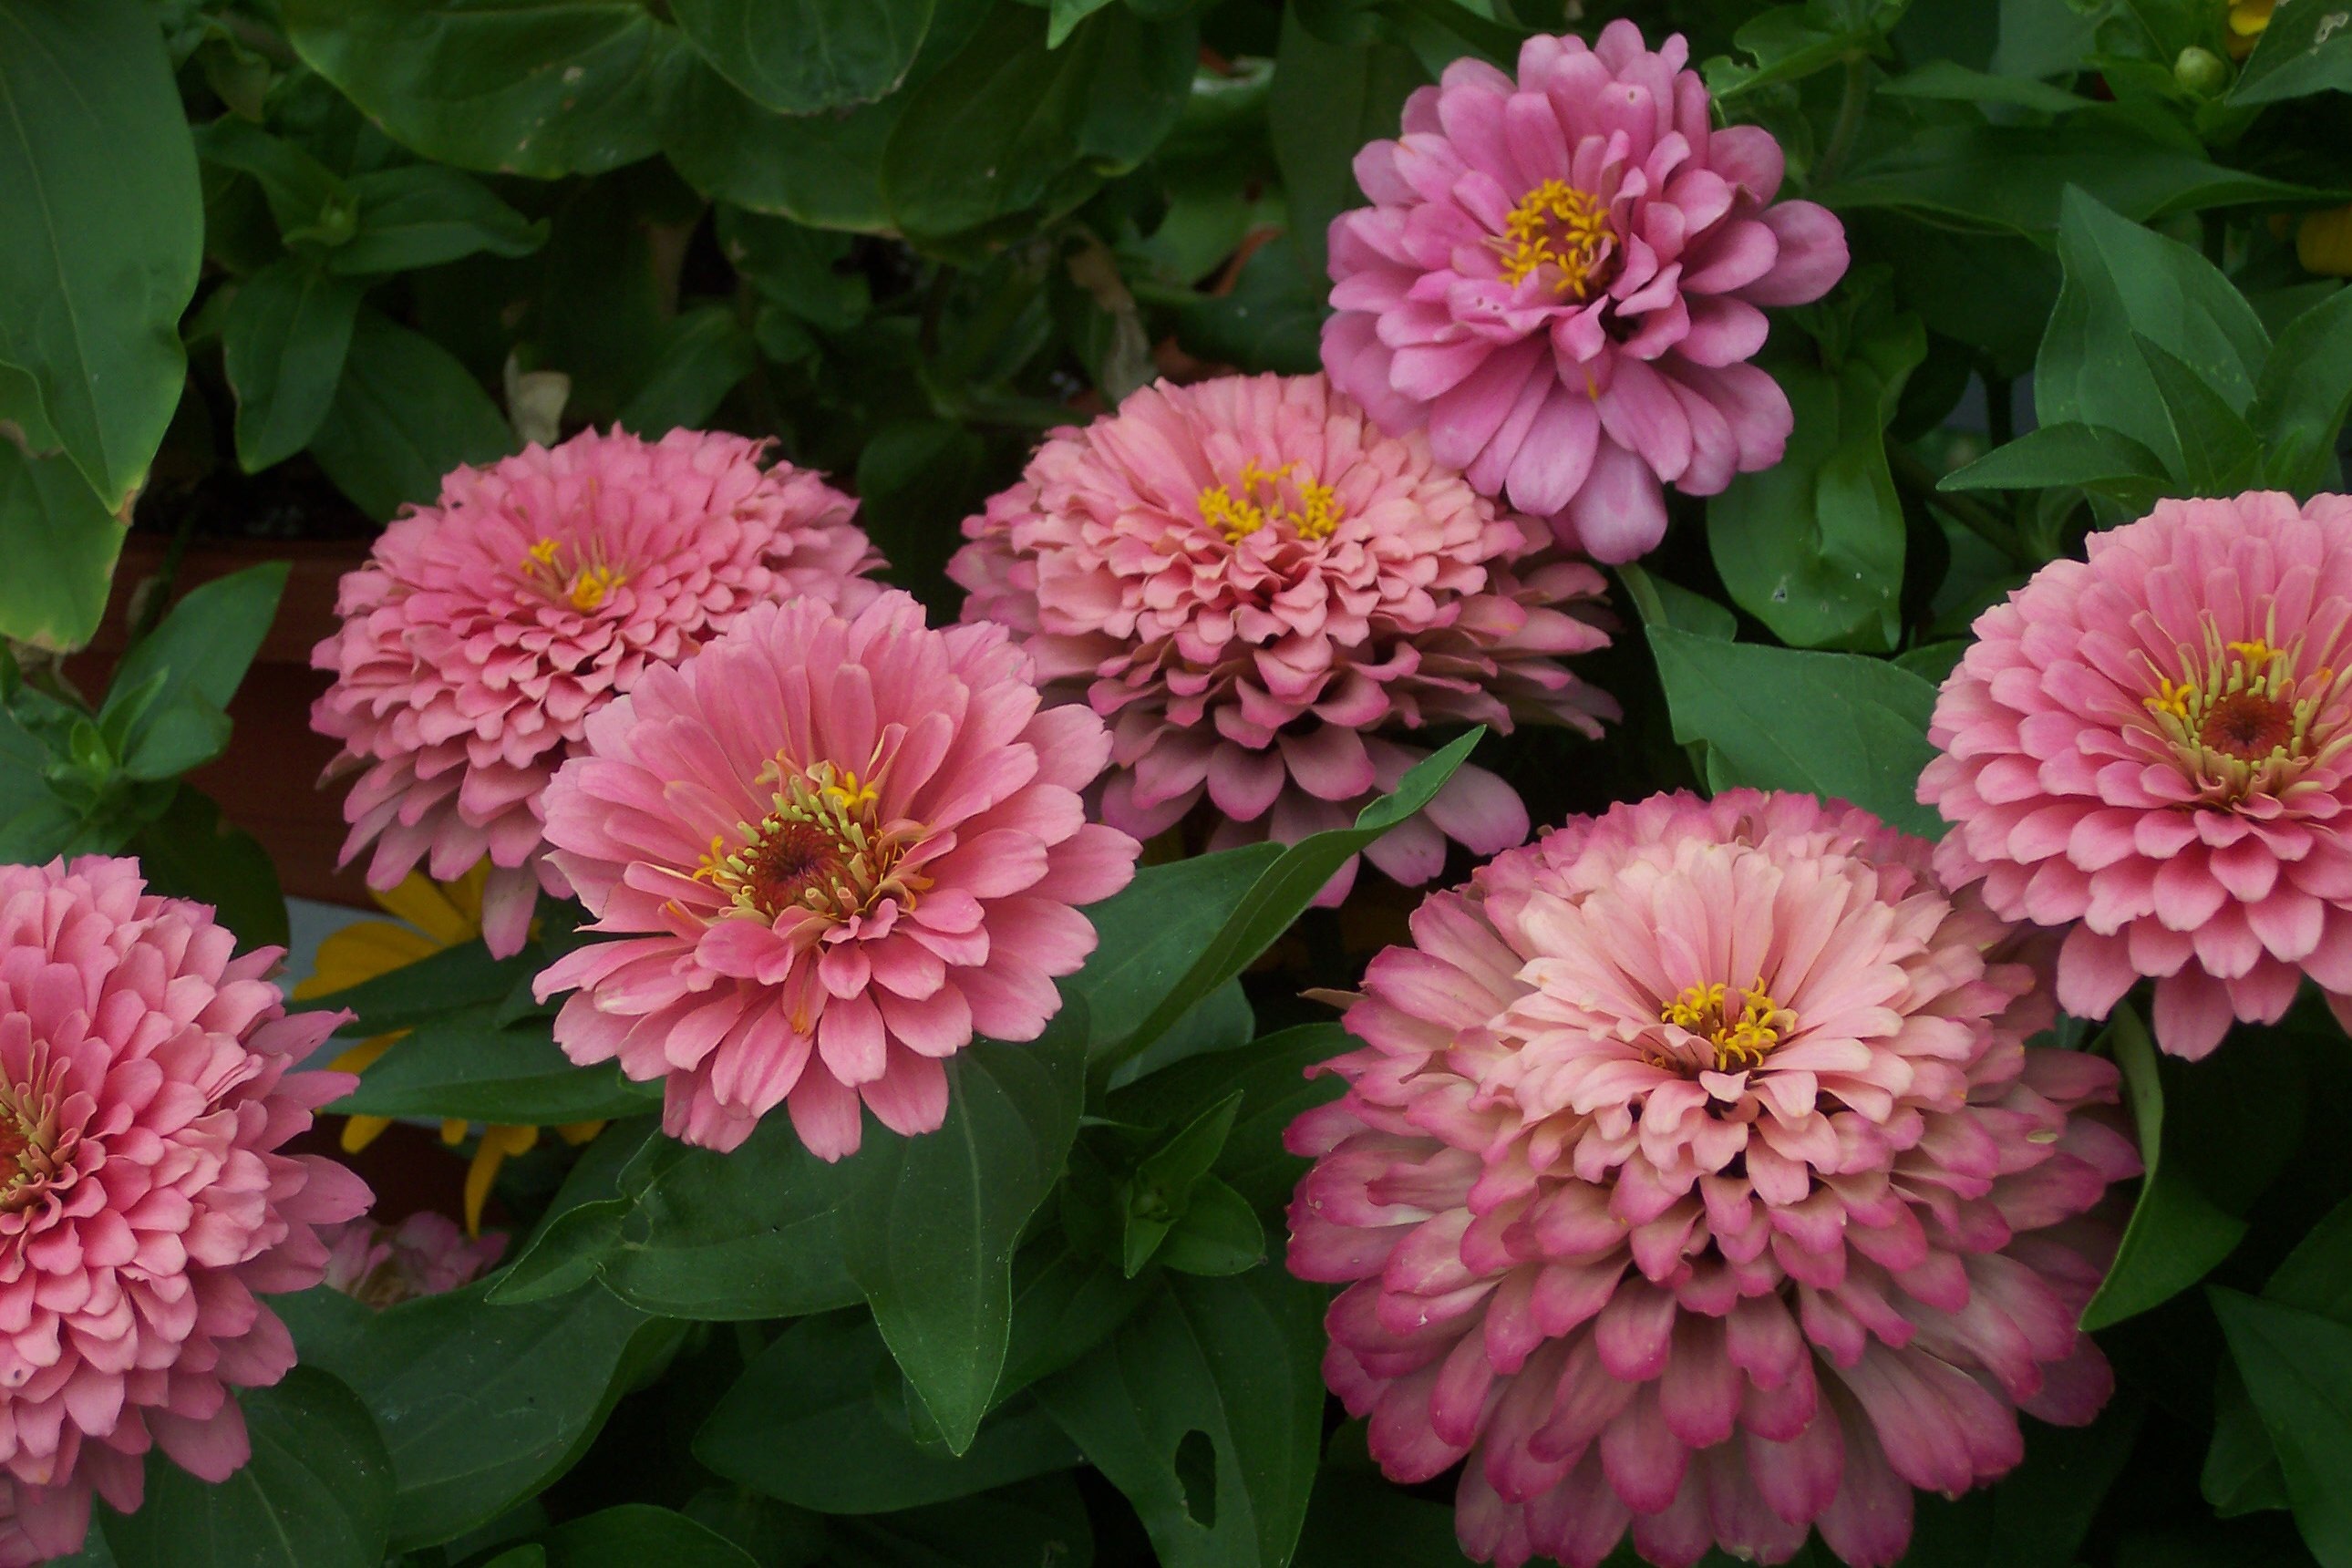
plant, flower, petal, botany, pink, flora, dahlia, zinnia, flowering plant, daisy family, asterales, annual plant, land plant, chrysanths